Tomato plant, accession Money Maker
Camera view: horizontal (90 deg, fisheye); turntable rotation: 180 degrees
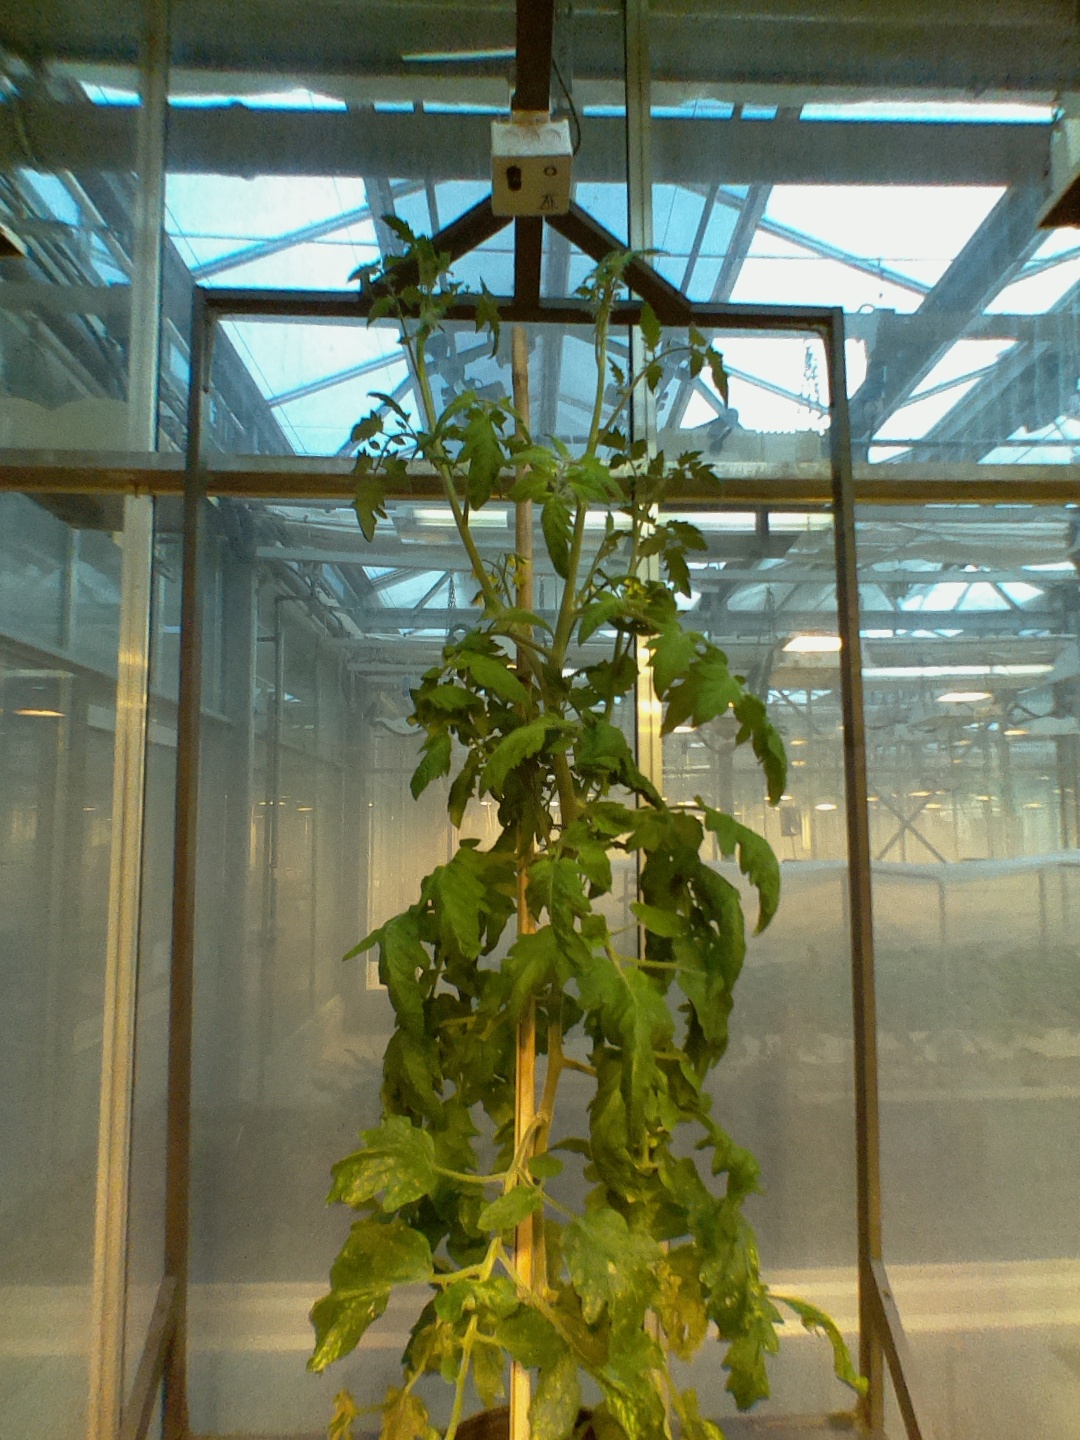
BBCH growth stage 71: 10%-20% of final fruit size